Henry Lamb

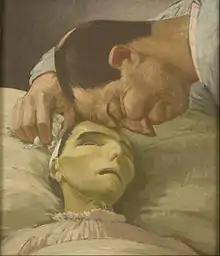
"Death of a peasant", 1911, oil on canvas, 485 × 420 mm, Te Papa

At the start of World War One, Lamb returned to his medical studies and qualified as a doctor at Guy's Hospital. Lamb saw active service in the First World War in the Royal Army Medical Corps as a battalion medical officer with the 5th Battalion, The Royal Inniskilling Fusiliers and was awarded the Military Cross. Lamb served in Palestine and on the Western Front and was badly gassed not long before the end of the war. In February 1918, before he was demobilised, Lamb was approached by British War Memorials Committee of the Ministry of Information to produce a large painting for a proposed national Hall of Remembrance. After he was demobilised in March 1919, Lamb began work on the painting, "Irish Troops in the Judaean Hills Surprised by a Turkish Bombardment", which is now in the Imperial War Museum.